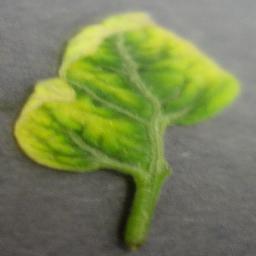
Label: Tomato___Tomato_Yellow_Leaf_Curl_Virus